Bror Rexed

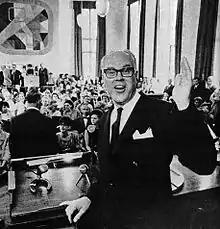

Bror Anders Rexed (19 June 1914 – 21 August 2002) was a Swedish neuroscientist and professor at Uppsala University. Internationally, he is best known today for his development of the system now known as Rexed laminae, but in Sweden, he is also known for his involvement in the "du-reformen" of the Swedish language during the late 1960s.